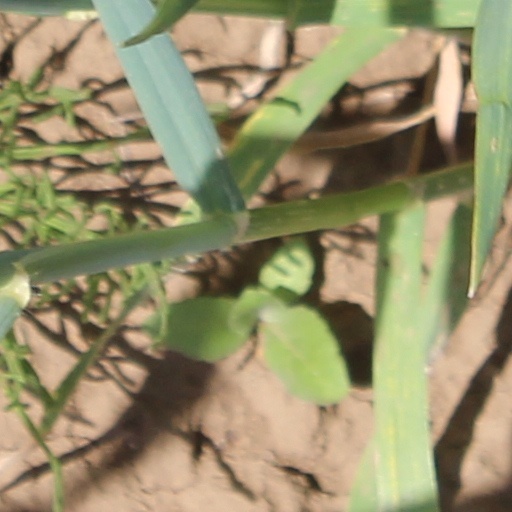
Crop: wheat